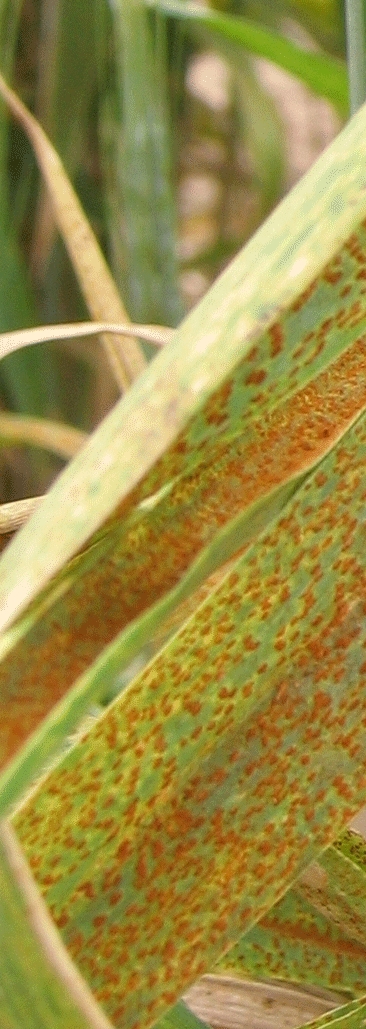
Label: Wheat___Brown_Rust